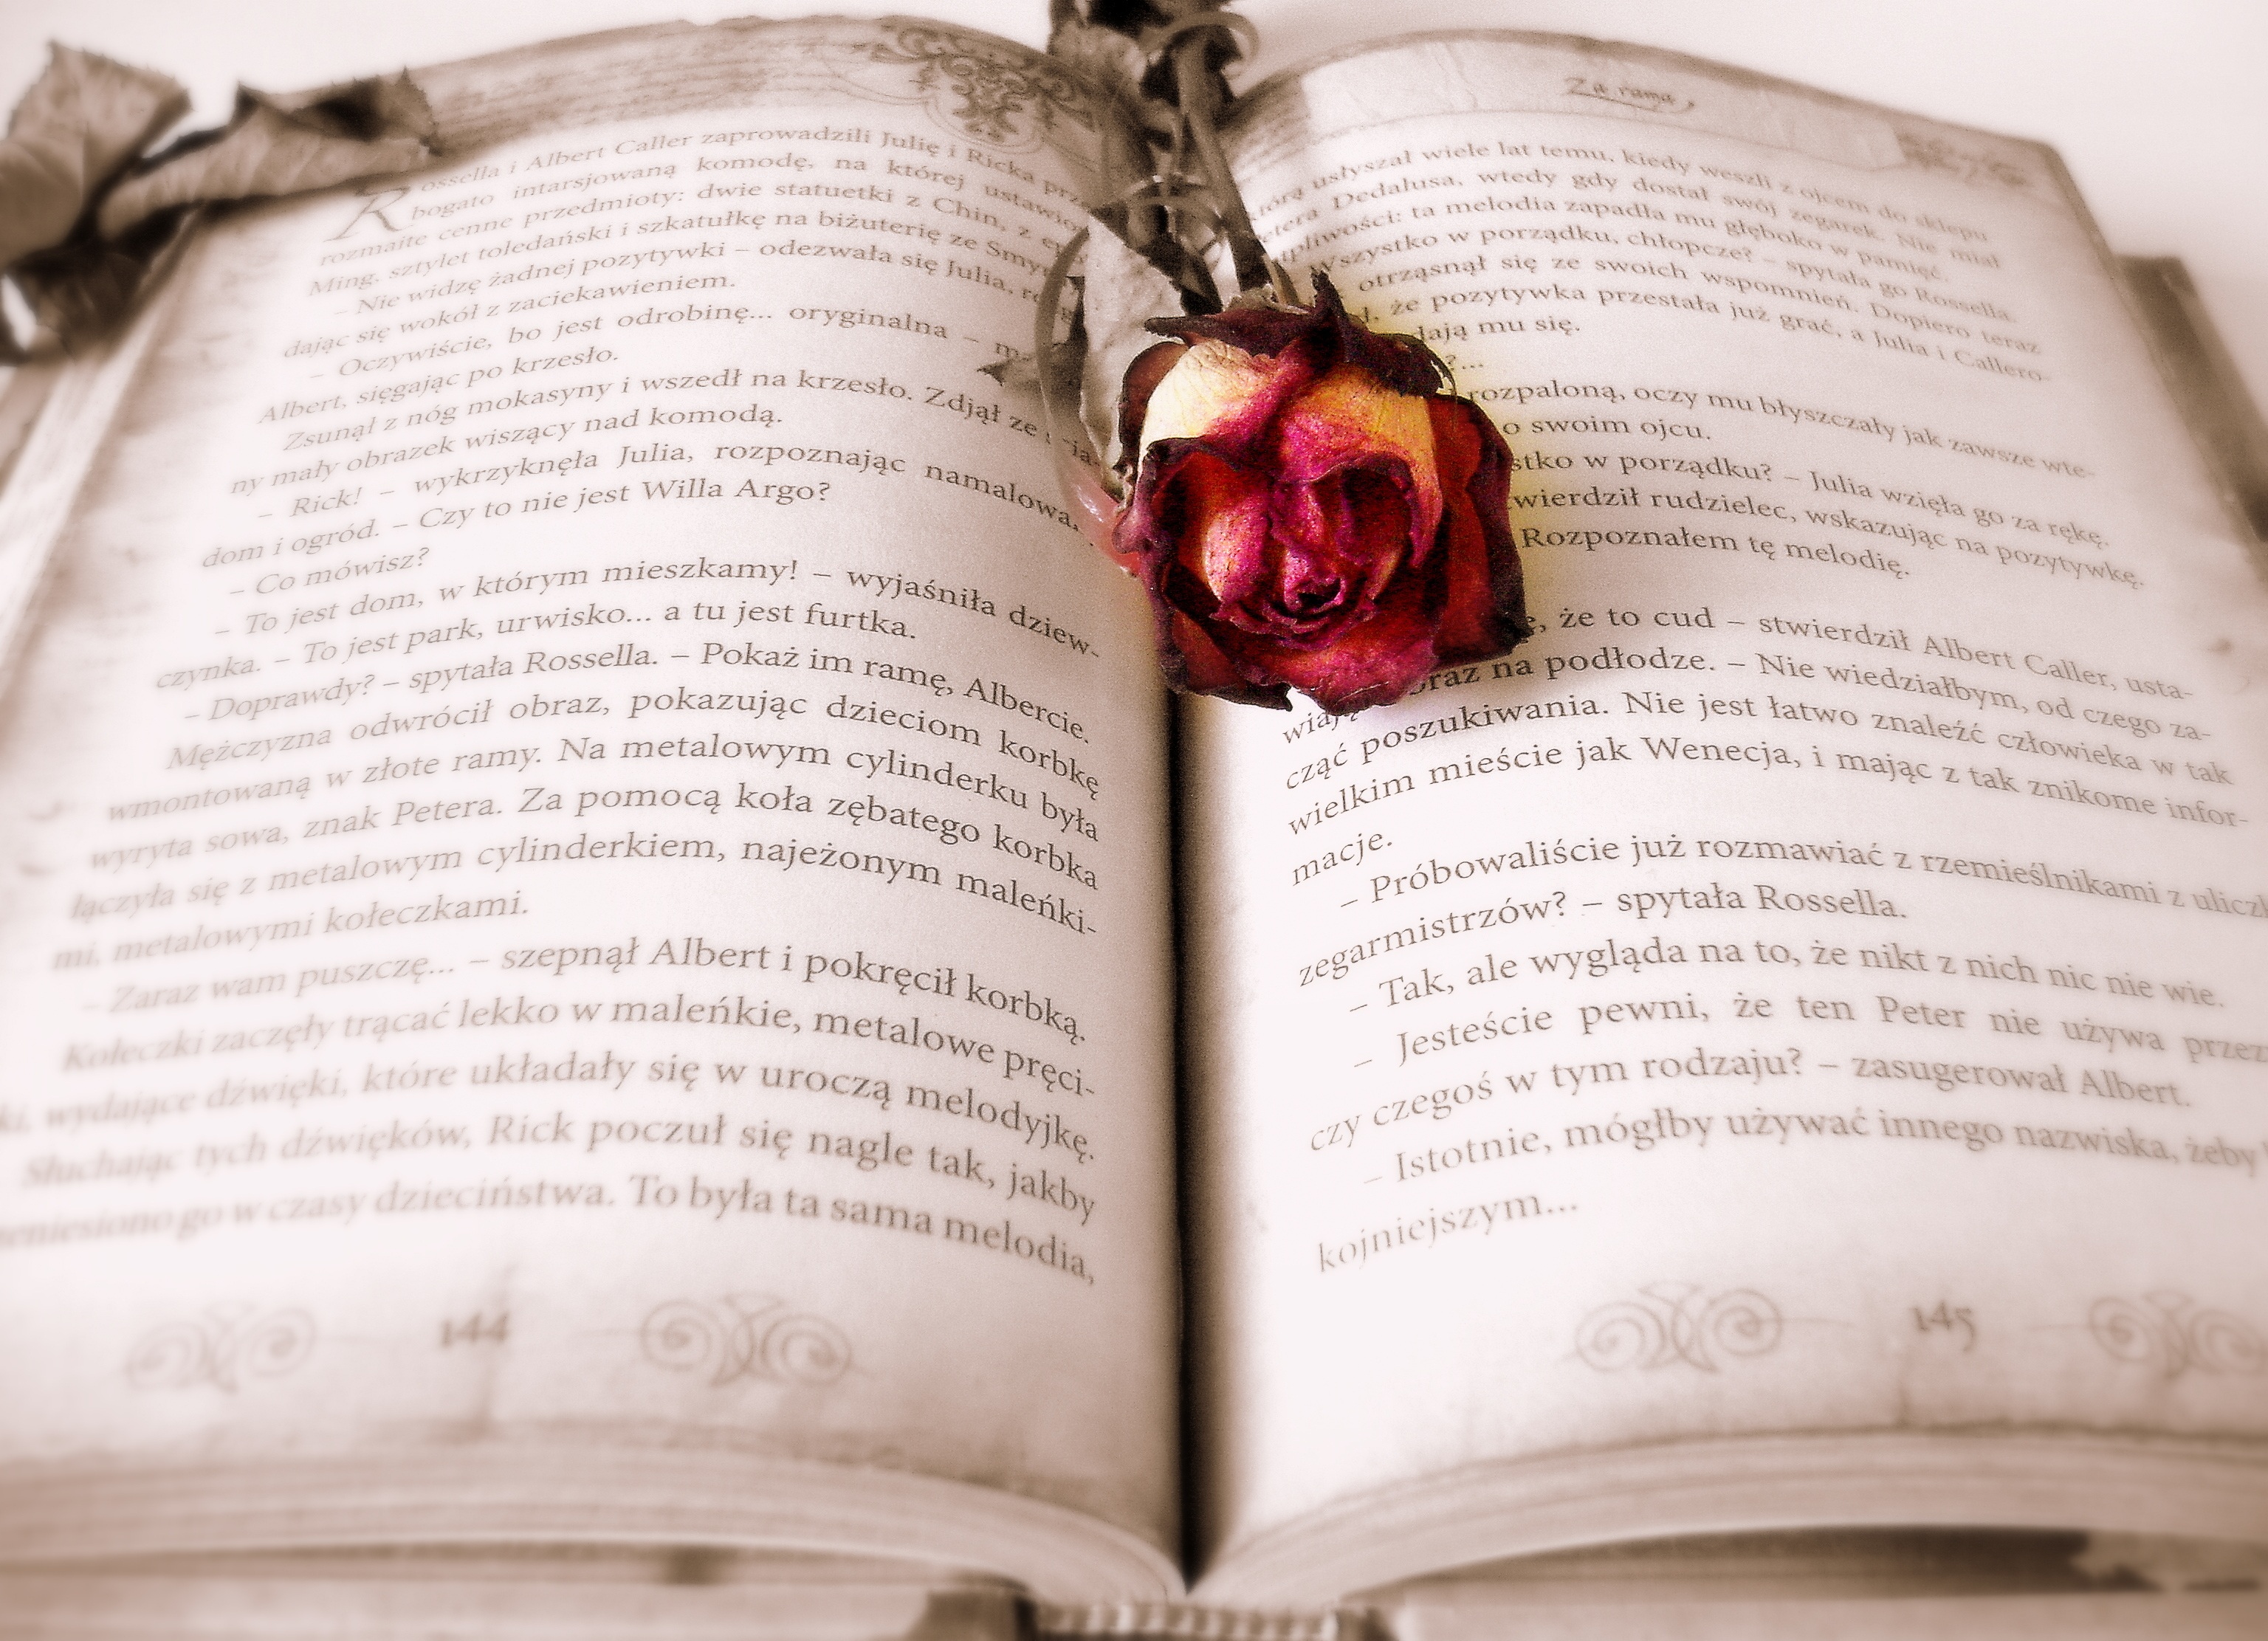
writing, book, novel, reading, rose, romantic, pink, jewellery, roman, organ, story, love story